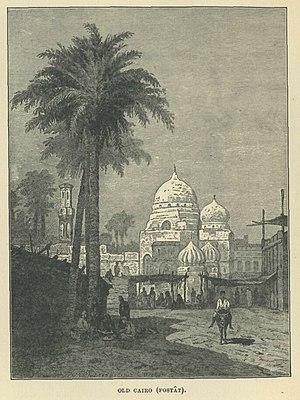
Le Caire est la capitale et la plus grande ville d'Égypte. Sa population est d'environ dix millions d'habitants. Elle serait également la sixième agglomération du monde en 2015. Bien qu'Al-Qāhira soit le nom officiel, en arabe égyptien, elle est plus souvent appelée Masr ou el-Qahéra. Carrefour du Moyen-Orient et de l'Afrique situé en amont du delta du Nil, sur les rives du fleuve ainsi que sur quelques îles adjacentes, elle se trouve au nord du pays, à 178 km au sud-est d'Alexandrie et 127 km à l'ouest du canal de Suez. Les habitants du Caire sont appelés les Cairotes.
Le cimetière juif de Bassatine au Caire, situé immédiatement à l'est du Vieux Caire est un lieu de sépulture anciennement utilisé par la communauté des Juifs d'Égypte. Il s'agit du deuxième plus ancien cimetière juif du monde, après celui du Mont des Oliviers à Jérusalem.
Fostat, aussi appelée Fustat ou al-Fustat fut la première capitale arabe de l'Égypte. La ville fut fondée par le général Amru ben al-As à la suite de la conquête de l'Égypte par les Arabes en 641. C'est là que la première mosquée du pays et de l'Afrique fut bâtie. La ville-camp de Fostat est fondée sur l'emplacement d'une ancienne forteresse byzantine, appelée Babylone.
L'Ami commun, quatorzième et dernier roman achevé de Charles Dickens, a été publié par Chapman & Hall en vingt épisodes de feuilleton — comptant pour dix-neuf — en 1864 et 1865, avec des illustrations de Marcus Stone, puis en deux volumes en février et novembre 1865, enfin en un seul la même année. Situé dans le présent, il offre une description panoramique de la société anglaise, la troisième après La Maison d'Âpre-Vent et La Petite Dorrit. En cela, il se rapproche beaucoup plus de ces deux romans que de ses prédécesseurs immédiats, Le Conte de deux cités et Les Grandes Espérances.